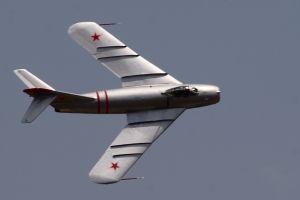
Cet article liste les aéronefs des forces armées des États-Unis. Les prototypes sont généralement préfixés par un « X » et sans nom, tandis que les modèles de pré-série sont généralement précédés d'un « Y ».
Le Mikoyan-Gourevitch MiG-17 est un chasseur soviétique mis en service en 1952. Il équipe les forces aériennes des pays du pacte de Varsovie durant de nombreuses années et reçut le nom de code OTAN de Fresco. Le MiG-17 est construit à plus de 6 000 exemplaires en URSS et est fabriqué sous licence en Pologne et en Chine. Son successeur est le MiG-19.
La liste des avions classés de première génération couvre les premières tentatives d'avions militaires utilisant des moteurs à réaction lors de la Seconde Guerre mondiale aux capacités opérationnelles limitées, aux premiers avions de combats matures tel que le F-86 utilisé durant la guerre de Corée.